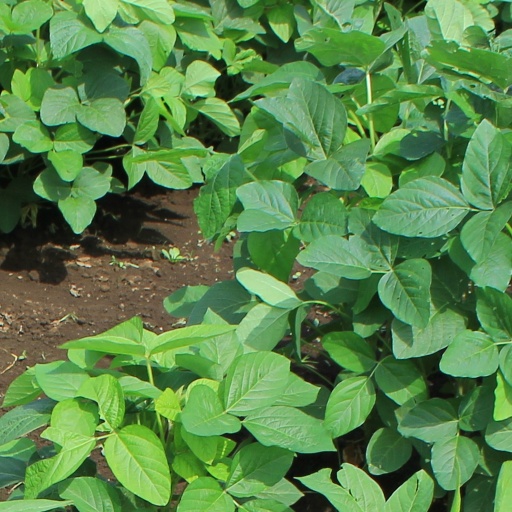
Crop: soybean